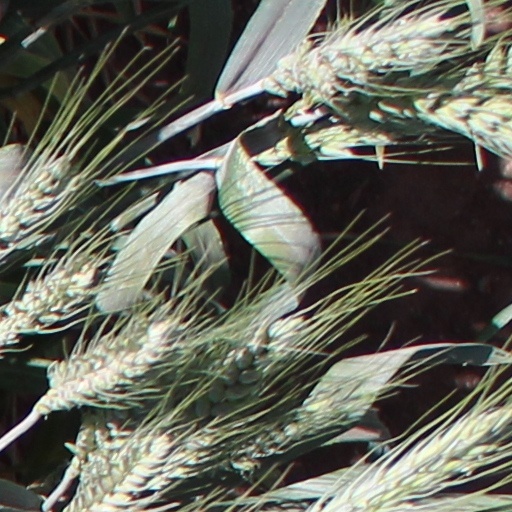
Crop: wheat